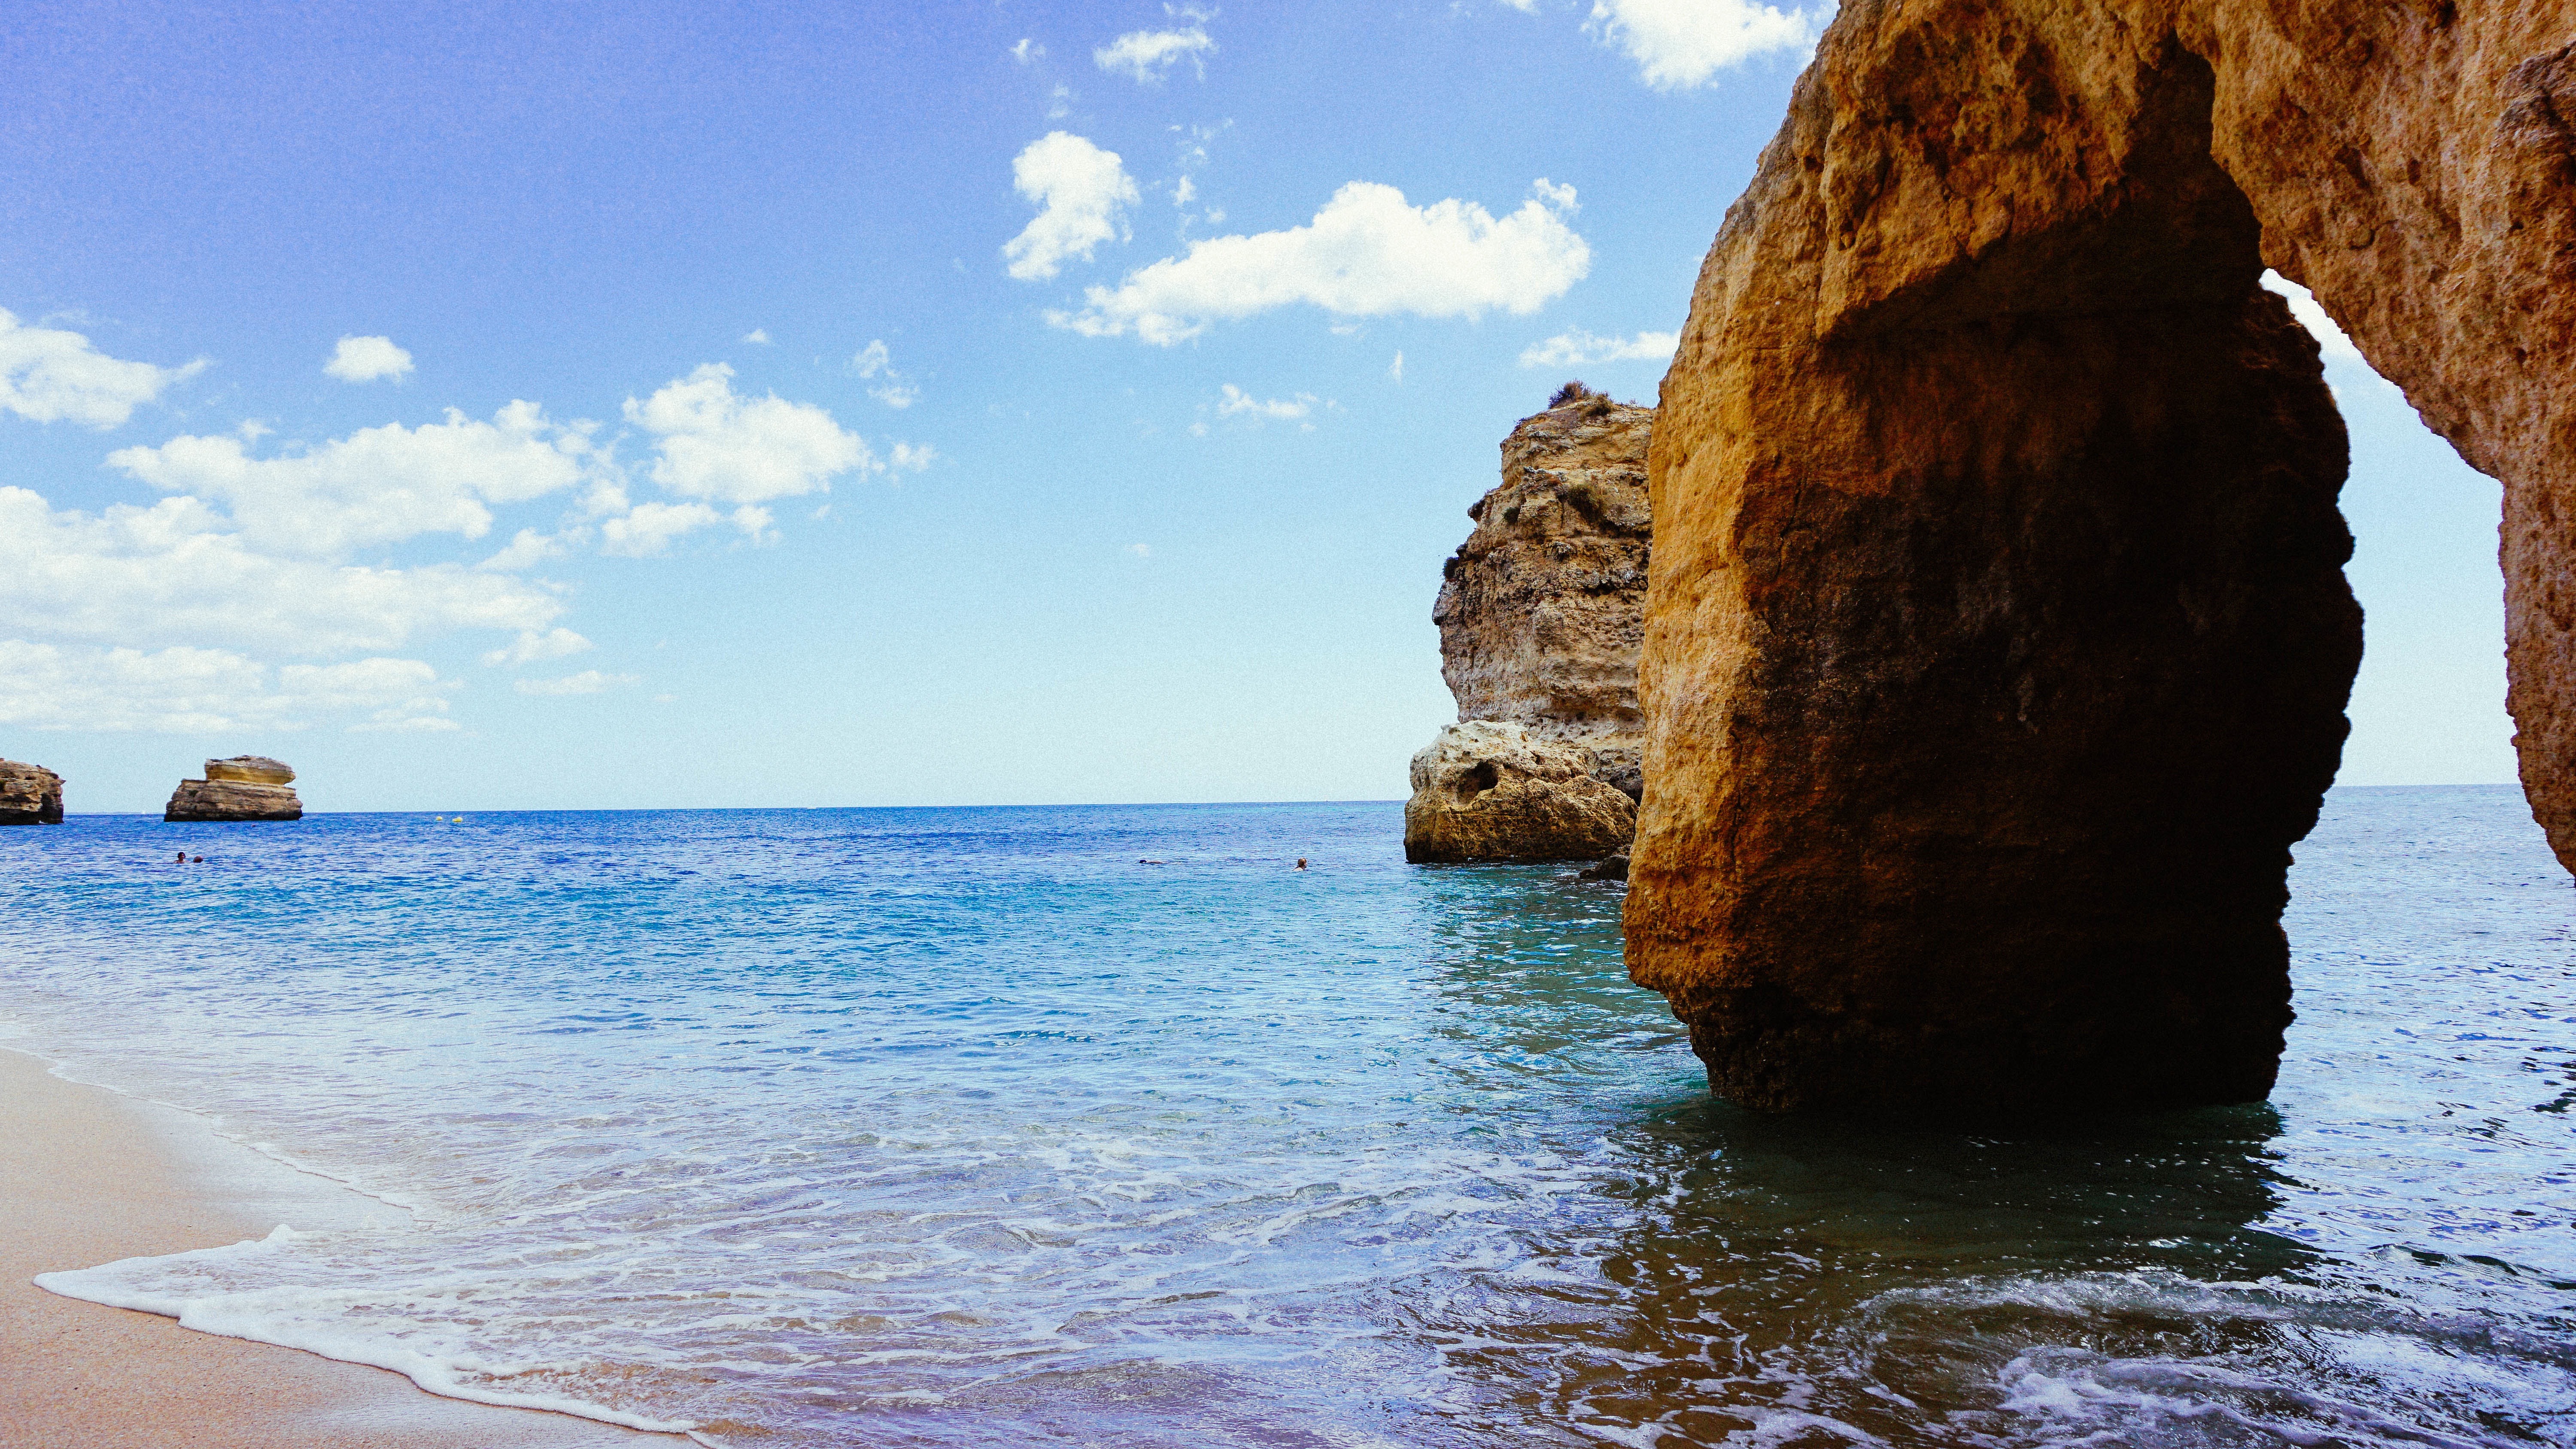
beach, sea, coast, rock, ocean, shore, wave, vacation, formation, cliff, bay, terrain, body of water, cape, landform, geographical feature